Heywood baronets

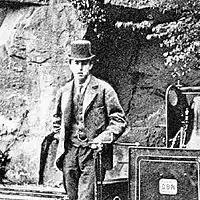
Sir Arthur Heywood, 3rd Baronet

The Heywood Baronetcy, of Claremont in the County Palatine of Lancaster, is a title in the Baronetage of the United Kingdom. It was created on 9 August 1838 for the banker, politician and philanthropist Benjamin Heywood. He had been instrumental in the passage of the 1832 Reform Act. The second Baronet was High Sheriff of Lancashire in 1851. The third Baronet was a railway entrepreneur and served as High Sheriff of Derbyshire